Abasolo, Guanajuato

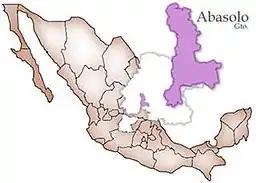
Location of Abasolo, Guanajuato in Mexico.

Abasolo is a Mexican city (and municipality) located in the Southwest region of the state of Guanajuato. The municipality has an area of 601.73 square kilometres (1.98% of the surface of the state), and is bordered to the north by Pueblo Nuevo and Valle de Santiago, to the south by the state of Michoacán and Huanímaro, and to the west by Pénjamo and Cuerámaro. The municipality had 79,093 inhabitants according to the 2005 census. The city was estimated to have 28,100 inhabitants in 2020.